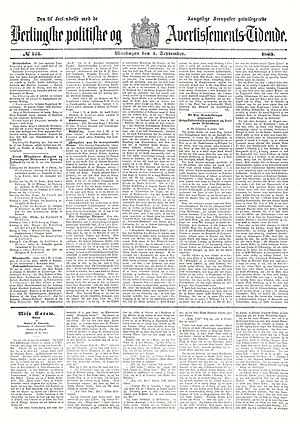
Berlingske
Forsiden af Den til Forsendelse med de Kongelige Brevposter privilegerede Berlingske Politiske og Avertissementstidende - 4. september 1865 (Det Kgl. Bibliotek)
Forside af Berlingske Tidende 1865
Berlingske er Danmarks ældste eksisterende avis.